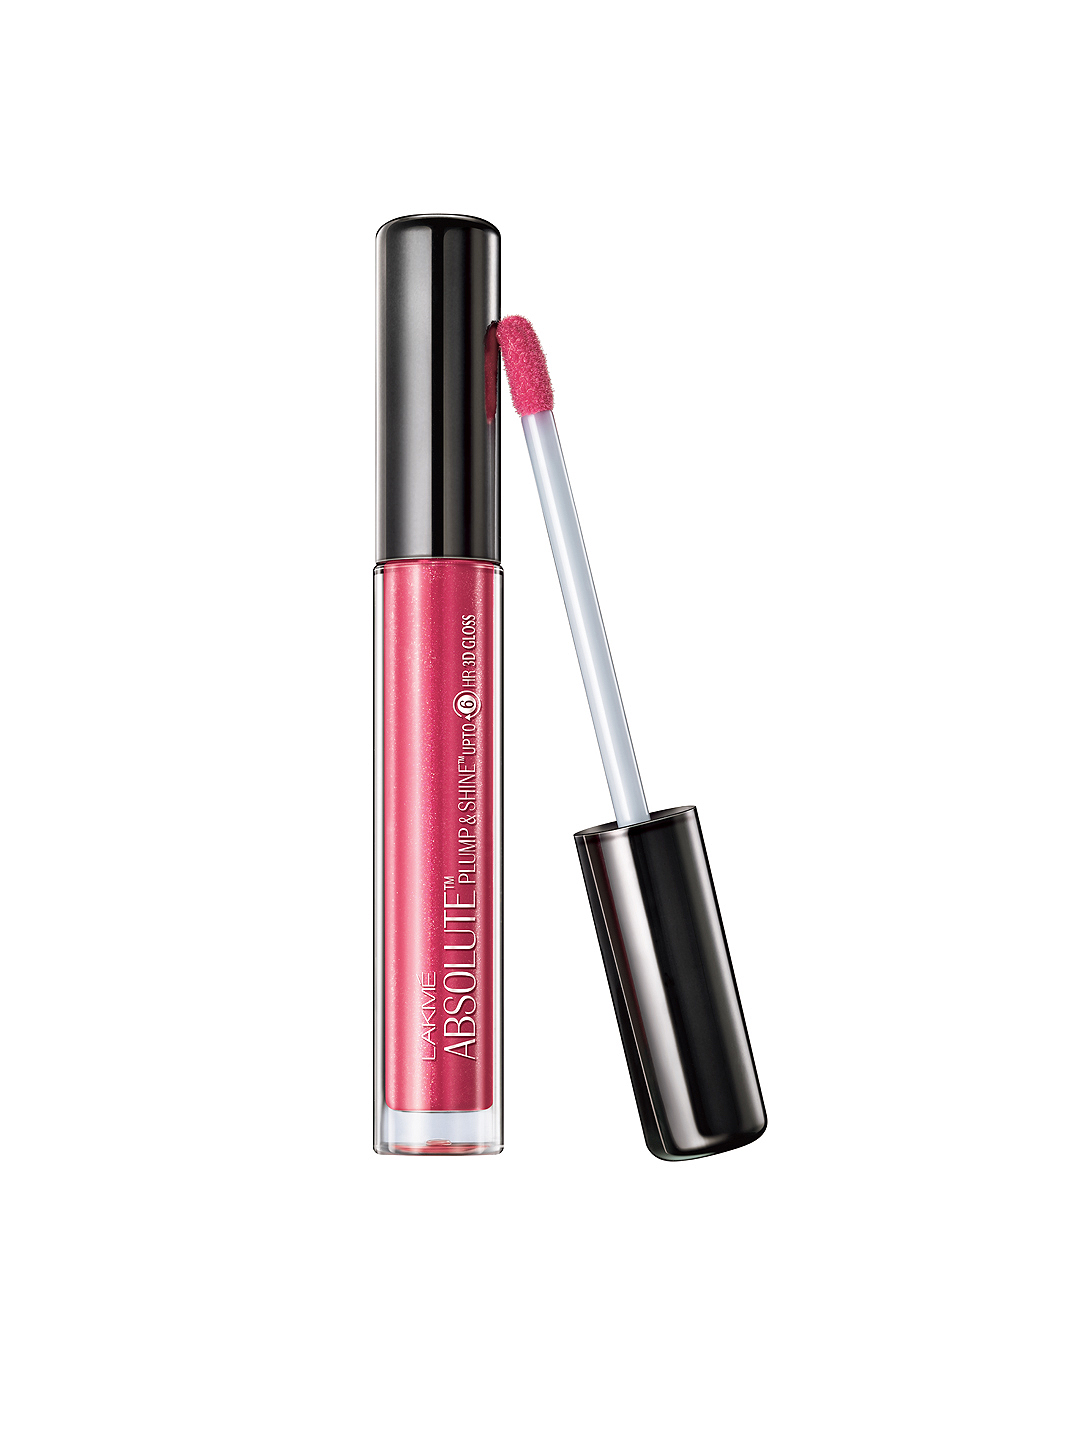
Lakme Absolute Berryshine Plump & Shine Lip Gloss
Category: Personal Care / Lips / Lip Gloss
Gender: Women
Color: Pink
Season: Spring 2017
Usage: Casual